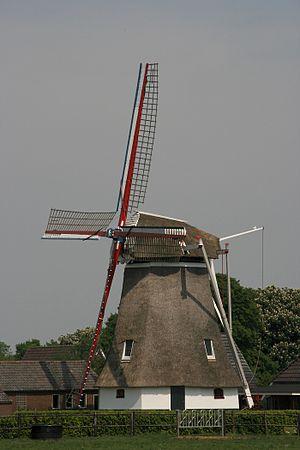
Cet article recense les moulins à vent de la province de Drenthe, aux Pays-Bas.